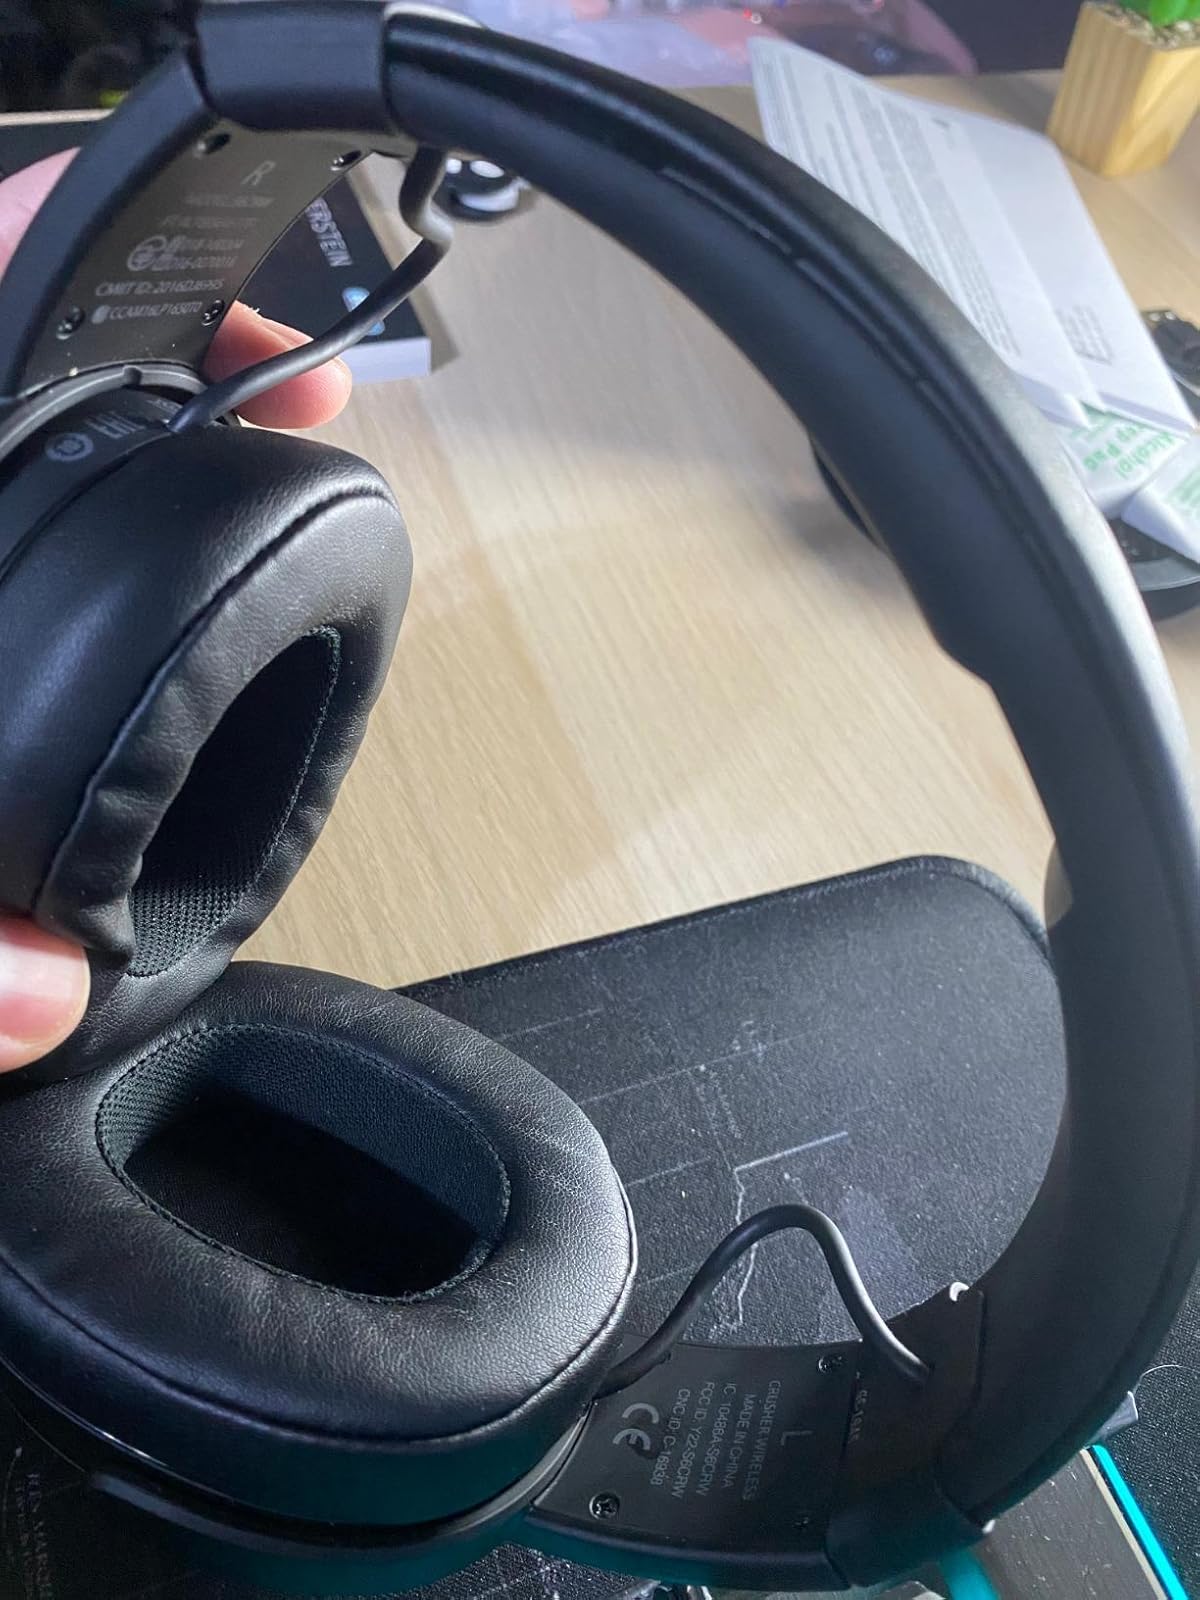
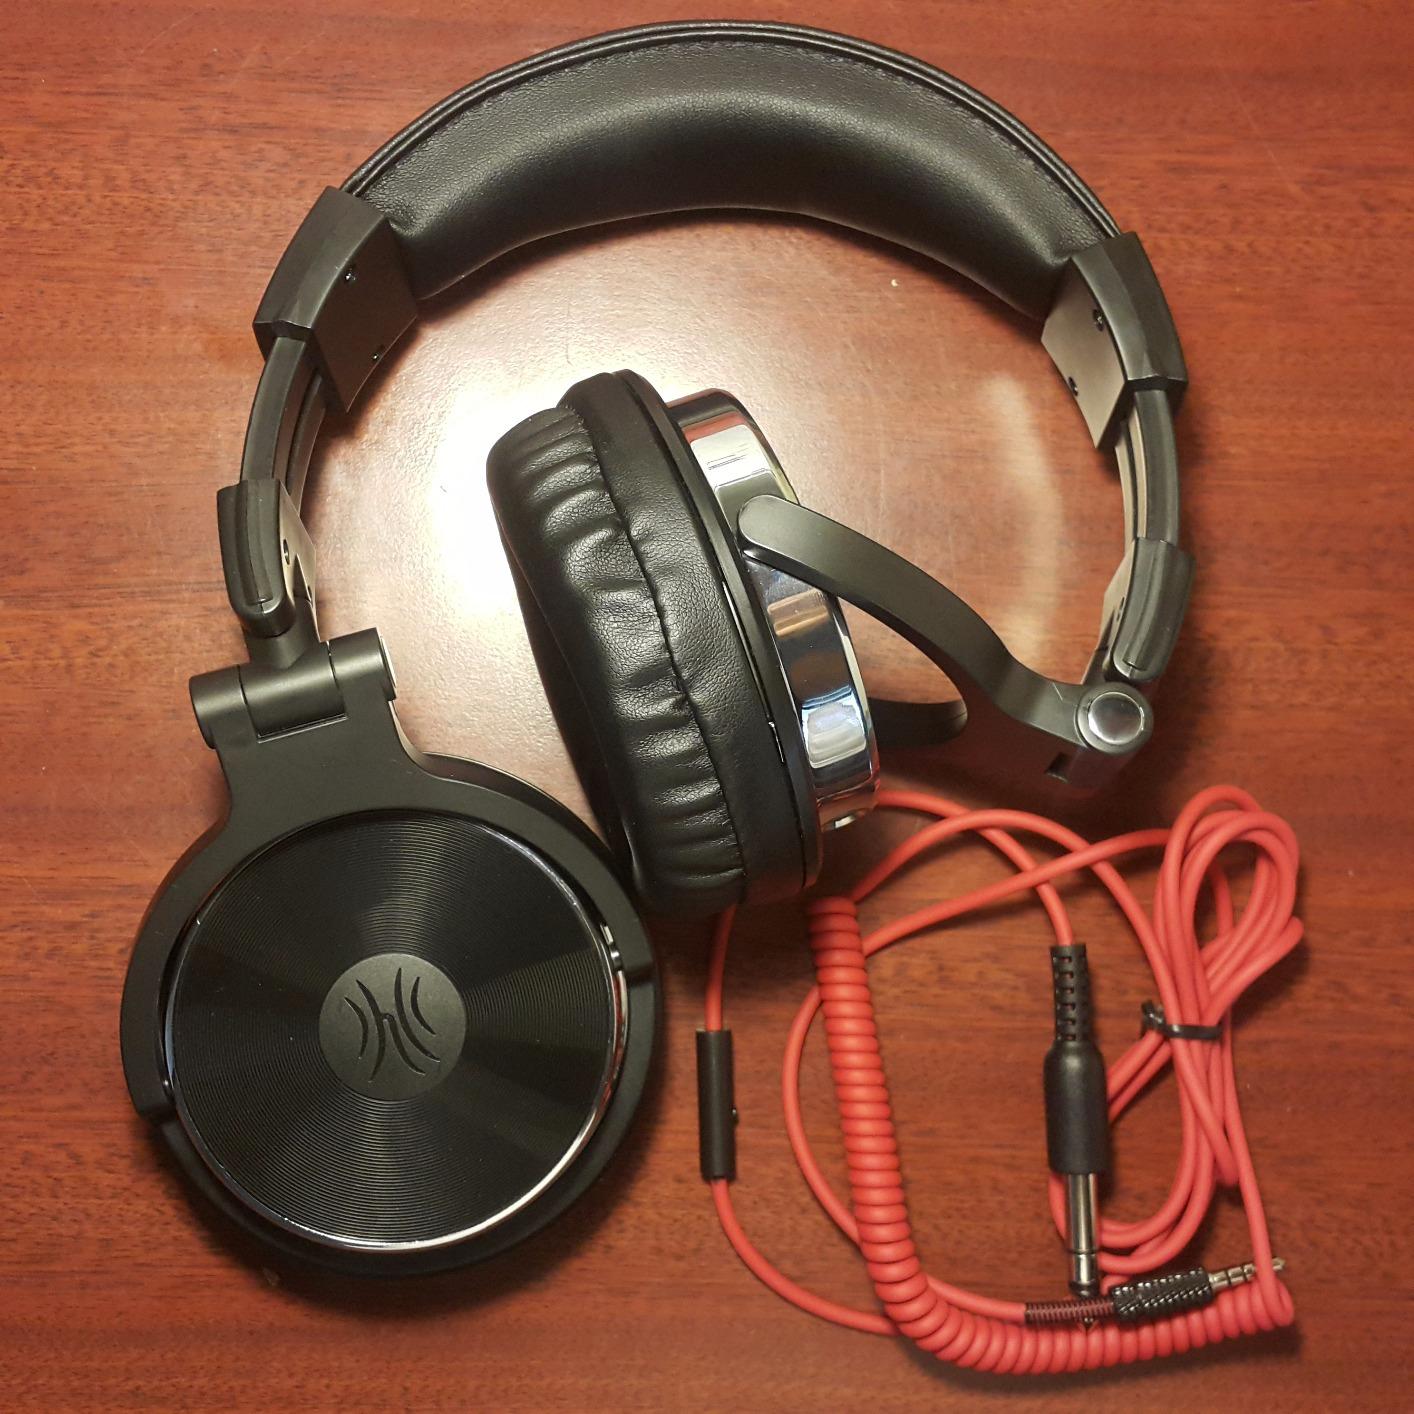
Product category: headphones
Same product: no